Croatian art

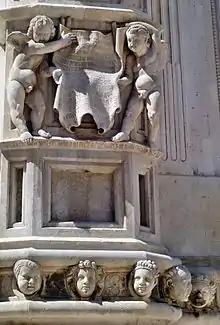
Decorative carvings by Juraj Dalmatinac on Šibenik Cathedral) are a successful fusion of gothic and renaissance styles

Although the main portal of Trogir cathedral was not completed until the 14th century, it is clearly Romanesque in form, but with a new Gothic humanist tendency in the carvings. The date for the portal is generally given as 1240, which is when Master Radovan carved his name as part of the latin inscription. The portal has a semi-circular tympanum set within a recessed frame with rounded arches in the Romanesque style. The large main figures are sculptures of Adam and Eve, borne on lions supported by plinths. Scenes from the life of Christ from the Annunciation to the Resurrection appear in the arches above the door, with the Nativity occupying the central position of the tympanum, which was unusual for the time. It is a reflection of the spirit of the new Gothic age to replace the dire warning of the Last Judgement above the doorway, with a message of love and hope.